The Late Bloomer

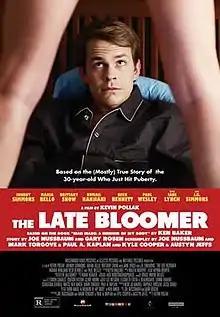
Theatrical release poster

The Late Bloomer is a 2016 American romantic comedy-drama film directed by Kevin Pollak and written by Gary Rosen, Joe Nussbaum, Paul A. Kaplan & Mark Torgove, and Kyle Cooper & Austyn Jeffs. The film stars Johnny Simmons, Maria Bello, Brittany Snow, Jane Lynch, J. K. Simmons, Kumail Nanjiani, Beck Bennett, and Paul Wesley, and is based on journalist Ken Baker's autobiography "Man Made: A Memoir of My Body", in which he detailed experiencing puberty for the first time at age 27.